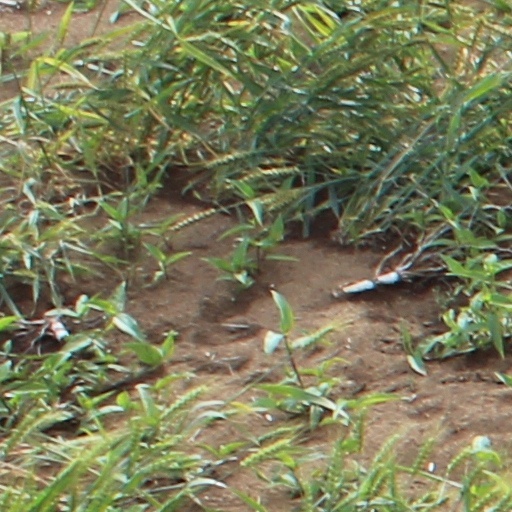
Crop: wheat